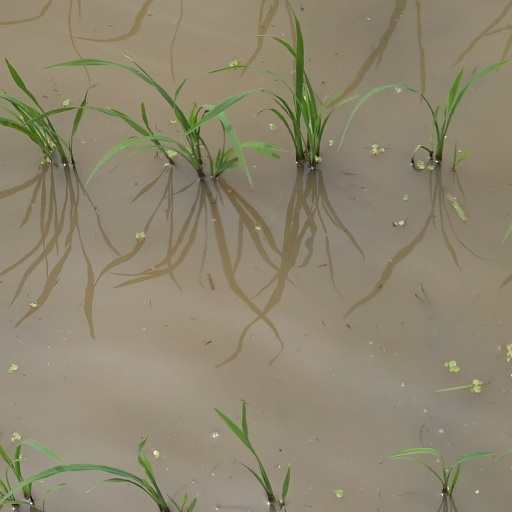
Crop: rice